The Red Rider (1935 film)

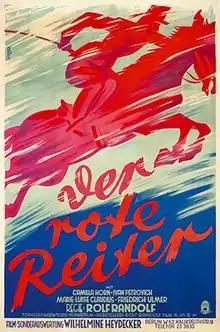

The Red Rider (German: Der rote Reiter) is a 1935 German drama film directed by Rolf Randolf and starring Iván Petrovich, Camilla Horn and Friedrich Ulmer.